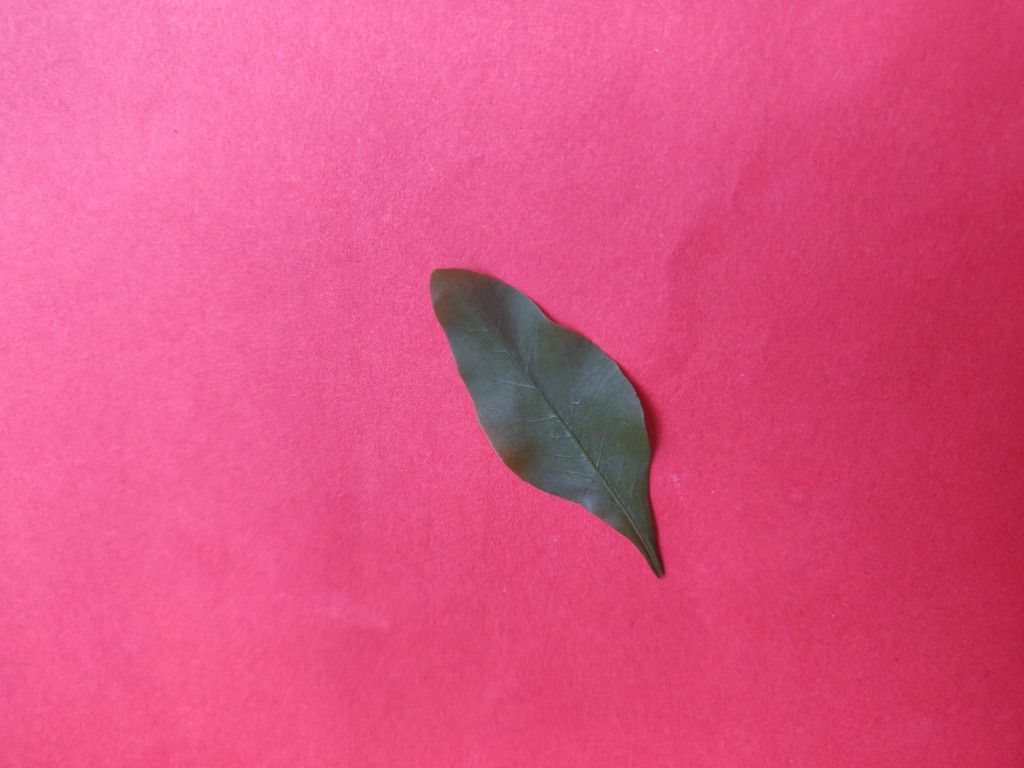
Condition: Healthy
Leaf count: single
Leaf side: front